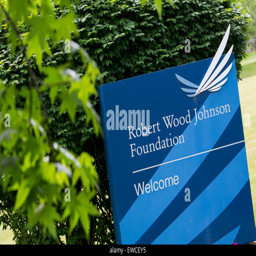
a logo sign outside of the headquarters